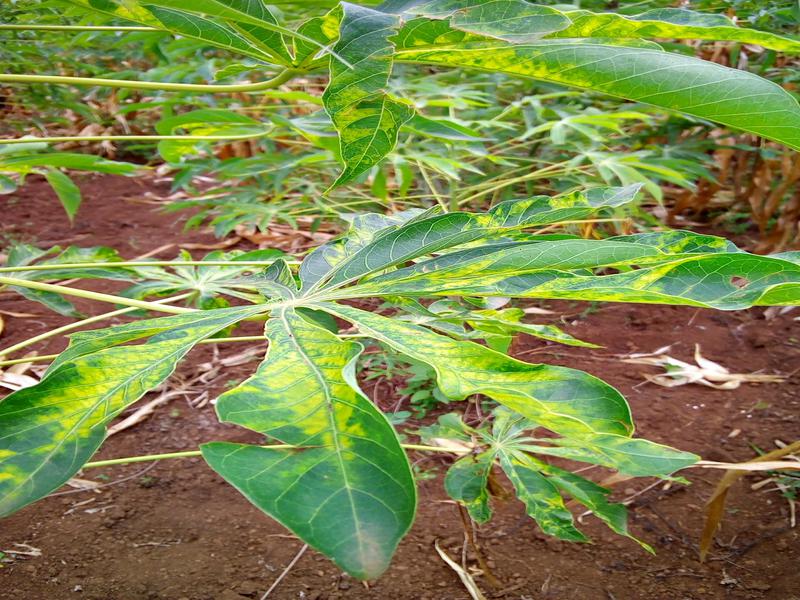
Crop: cassava
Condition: mosaic_disease